Social thriller

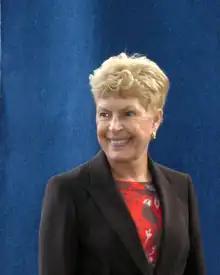
Social thriller author Ruth Rendell

Outside the medium of cinema, literary critics have used the term "social thriller" as early as the first decade of the 2000s. Writing on the psychological crime novels of Ruth Rendell in 2002, Lidia Kyzlinková at Masaryk University remarked, "Rendell may be seen as having developed a kind of social thriller, in which various representations around region, class, race, gender, or age form an important part of the plot." Three years later Kyzlinková subtitled another chapter on Rendell, "Social Thriller,Ethnicity and Englishness", in which she characterized works whose plots focus less on detectives or police as being "socio-psychological, or social thrillers."